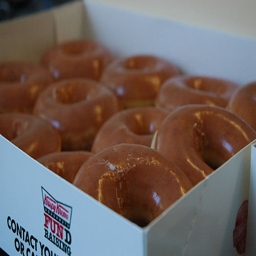
A dozen Krispy Kreme donuts are in a cardboard box.
There is a box of glazed Krispy Kreme doughnuts
A open box of Krispy Kreme maple donuts
A white box of Krispy Kreme glazed donuts
A box full of Krispy Kreme glazed donuts.